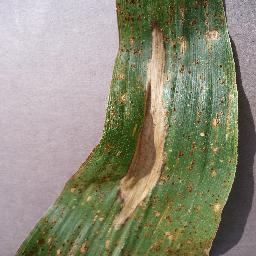
Label: Corn_(Maize)___Northern_Leaf_Blight